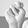
ASL letter: N